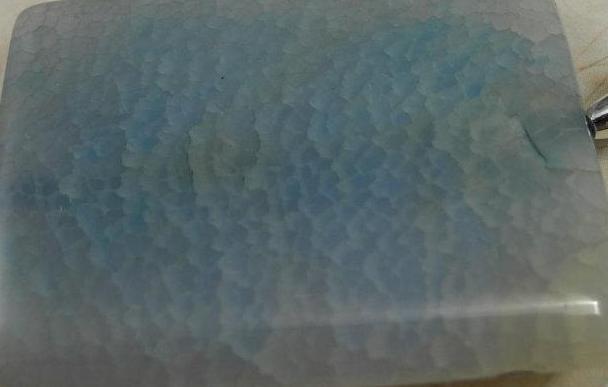
Texture: crystalline